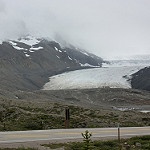
Label: glacier